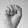
ASL letter: S